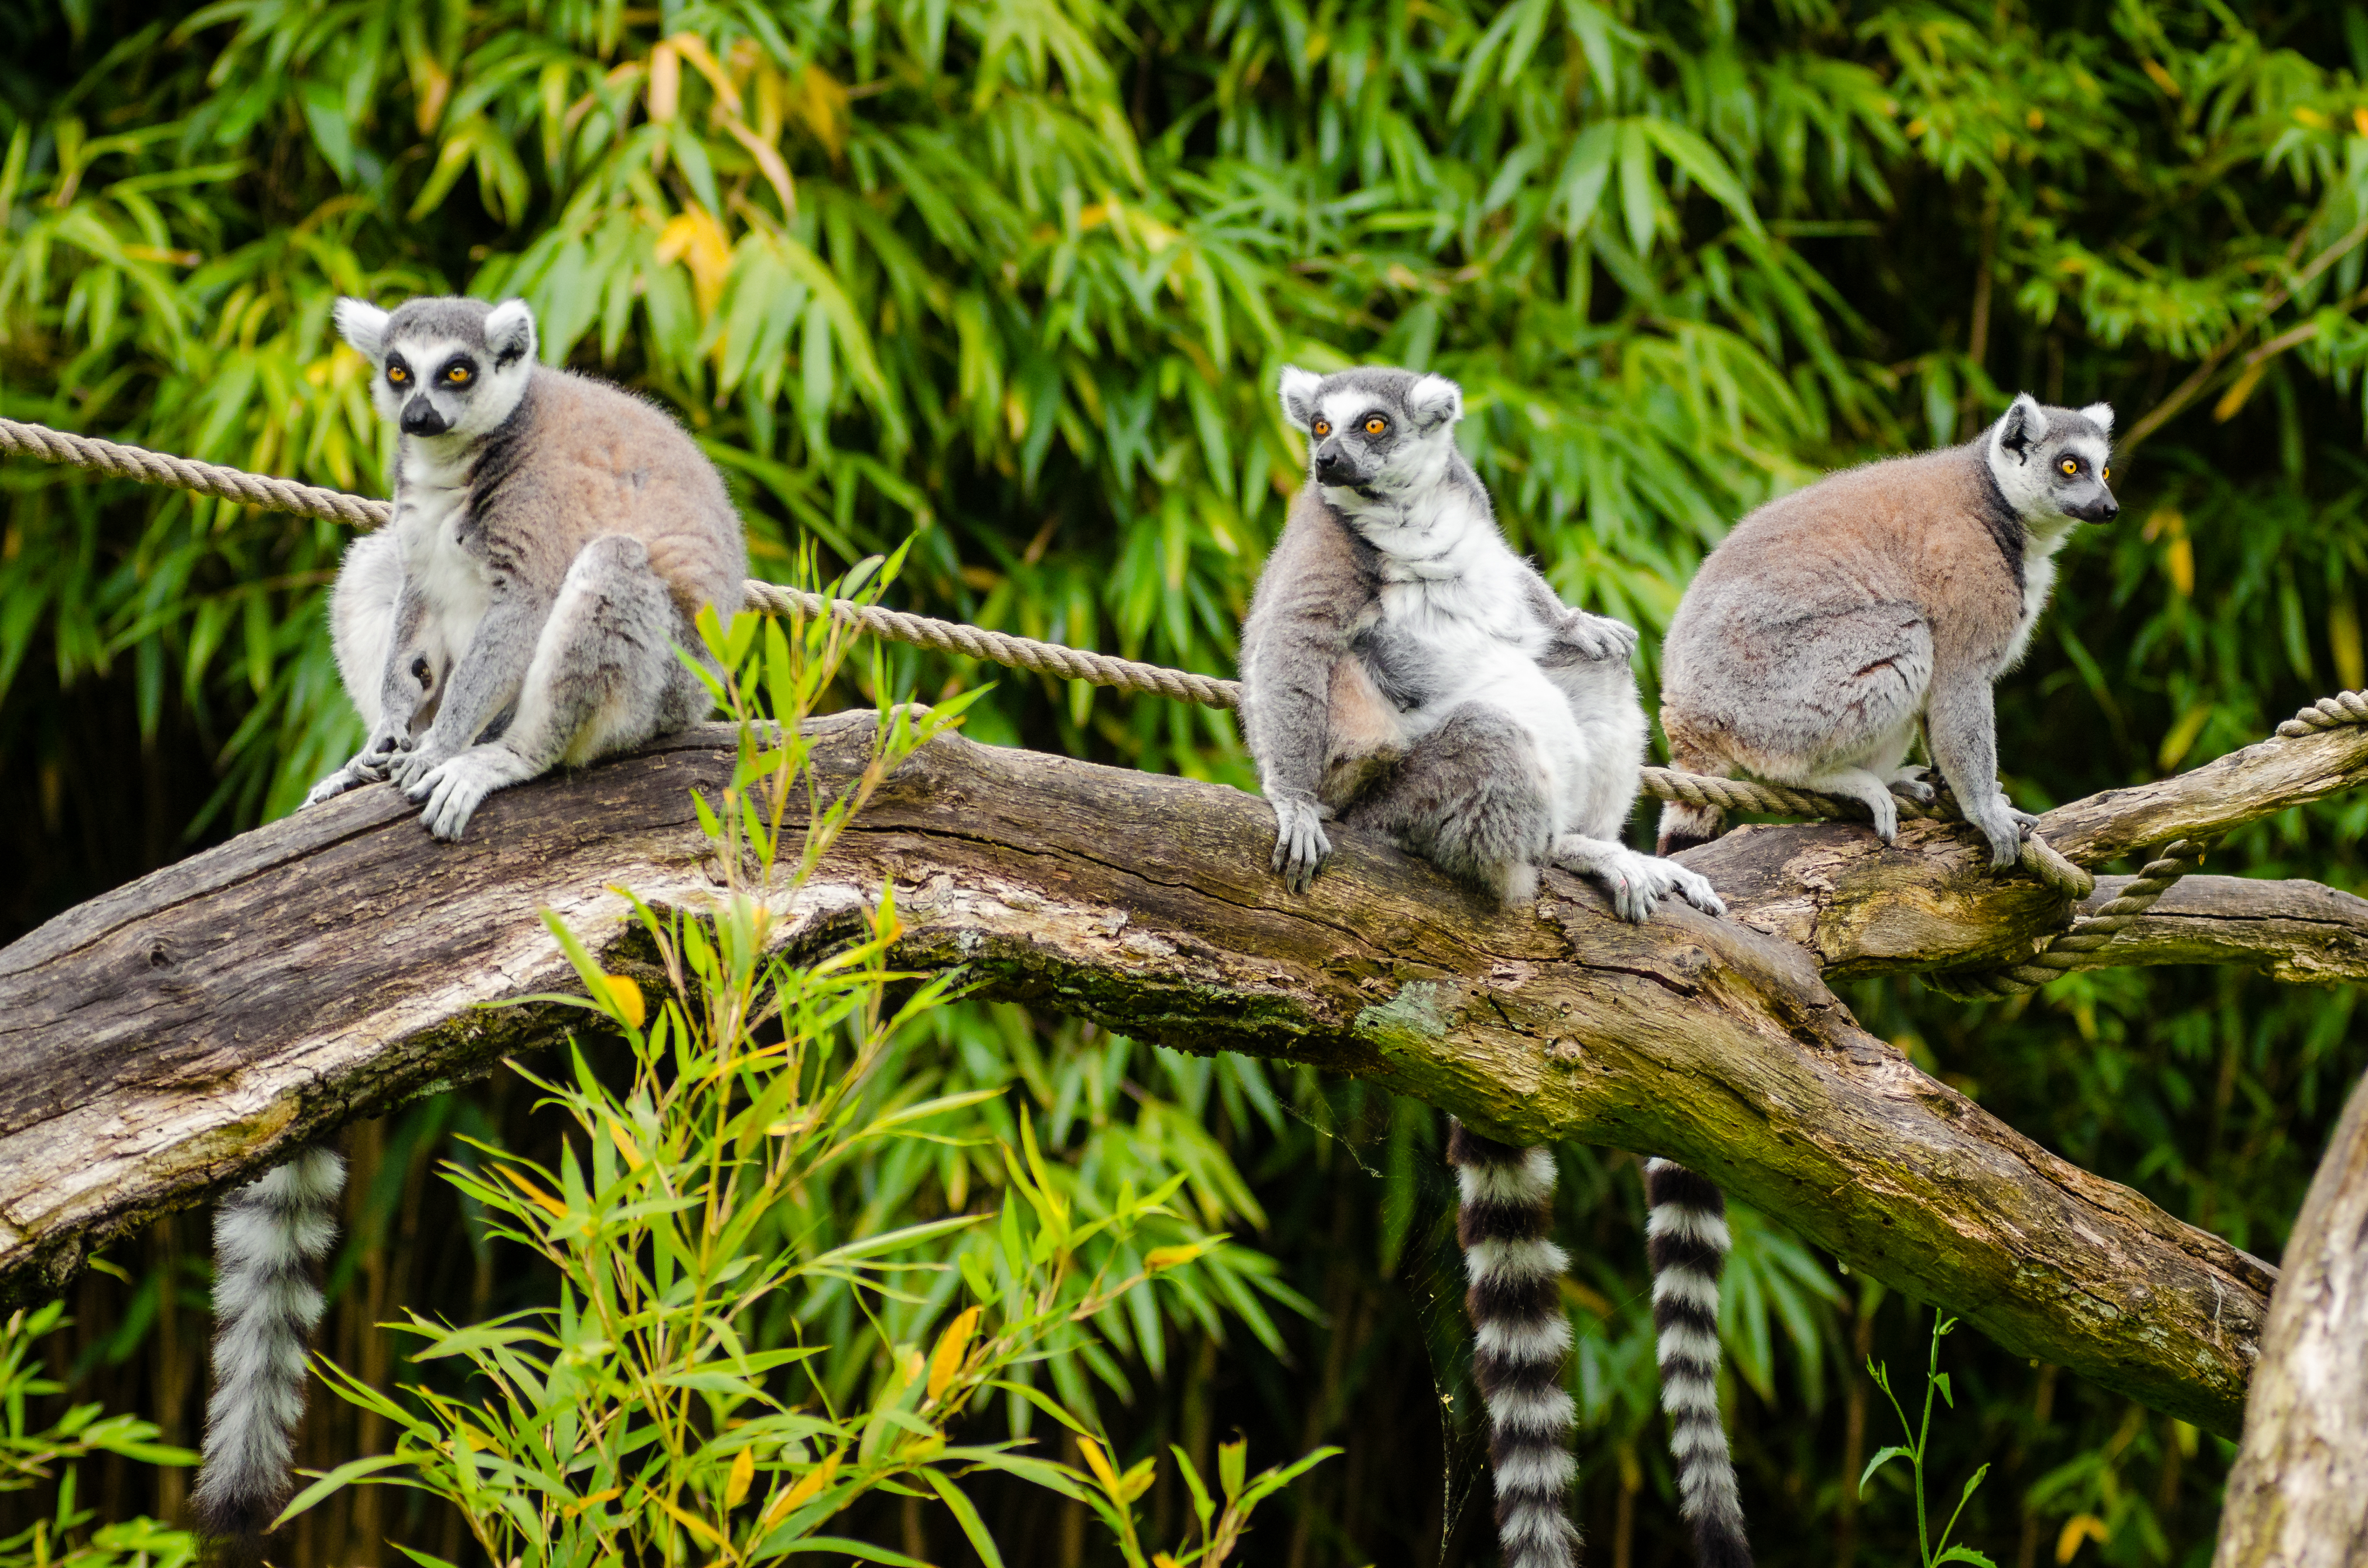
nature, forest, branch, animal, wildlife, zoo, jungle, mammal, fauna, madagascar, vertebrate, habitat, lemur, natural environment